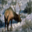
Label: deer